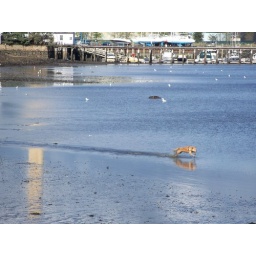
Walking along Salem Harbor and saw this dog having some fun in the water